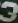
Number: 3